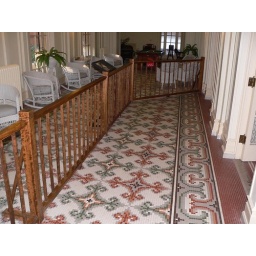
Decorative floor tiles in bath house museum